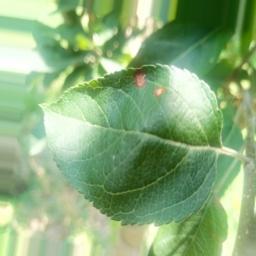
Label: Alternaria